Question: Please indicate a possible affordance area of the cut_carrot that can be used for cutting
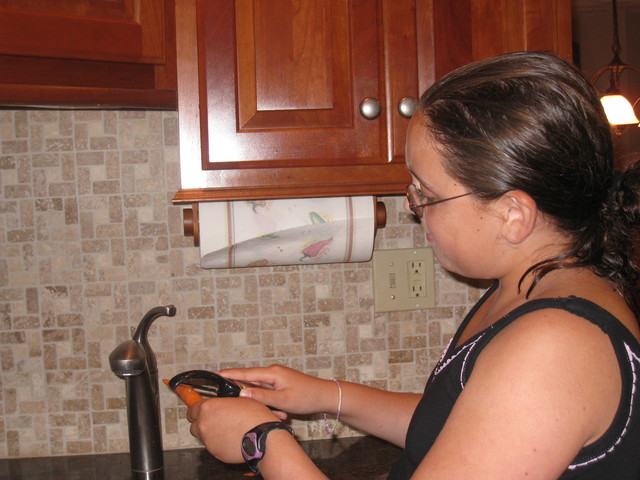
Answer: [167.13, 369.057, 236.282, 404.142]